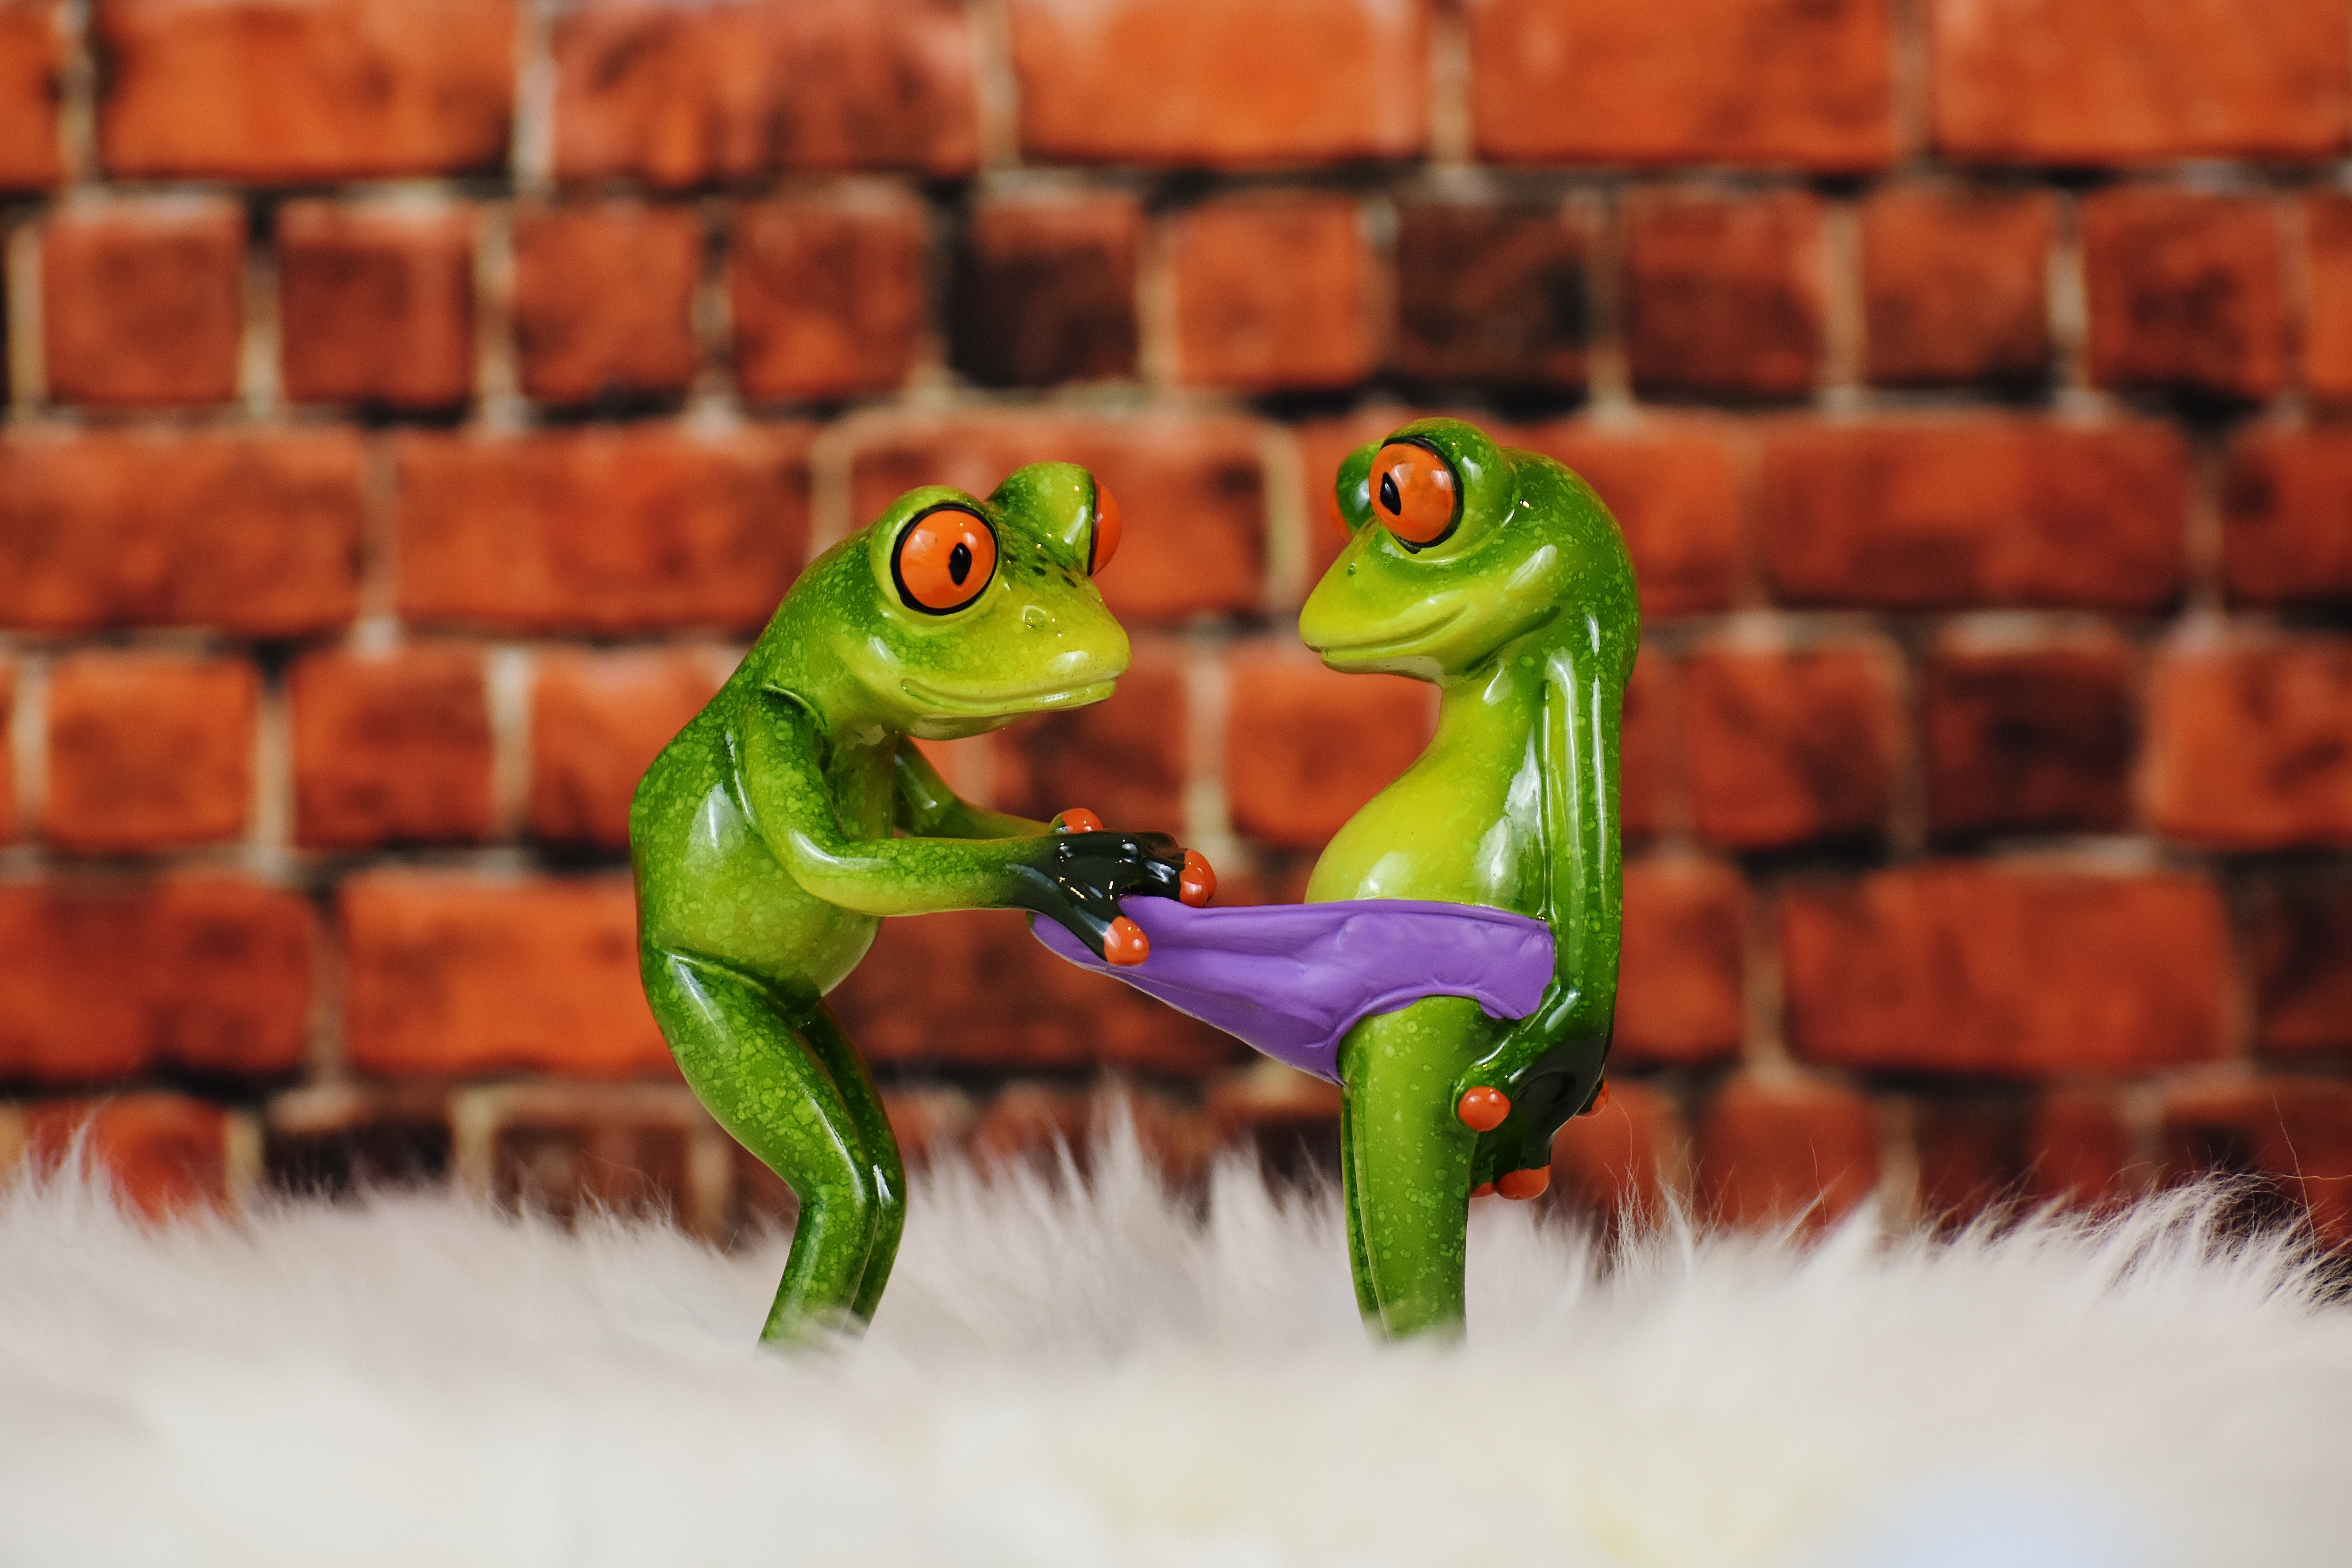
cute, green, frog, amphibian, fauna, laugh, tree frog, curiosity, fun, figure, look, vertebrate, funny, figures, curious, frogs, macro photography, underpants, lambskin